Jesenice railway station

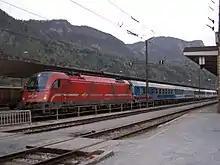
SŽ Taurus passenger train

The station is located in the Sava Dolinka valley, close to the borders with Austria in the north and with Italy in the west. It is the current northern terminus of the Bohinj Railway from Trieste, and also of the Tarvisio–Ljubljana Railway after the section to Tarvisio has been closed in 1967/69. From Jesenice, the Karawanks Railway line runs northwards, across the Austrian border in the Karawanks Tunnel opened in 1906, to Villach Hauptbahnhof.